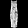
Label: Dress